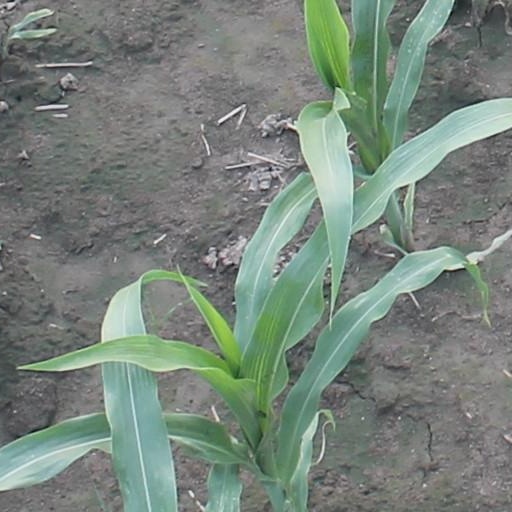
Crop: maize; corn